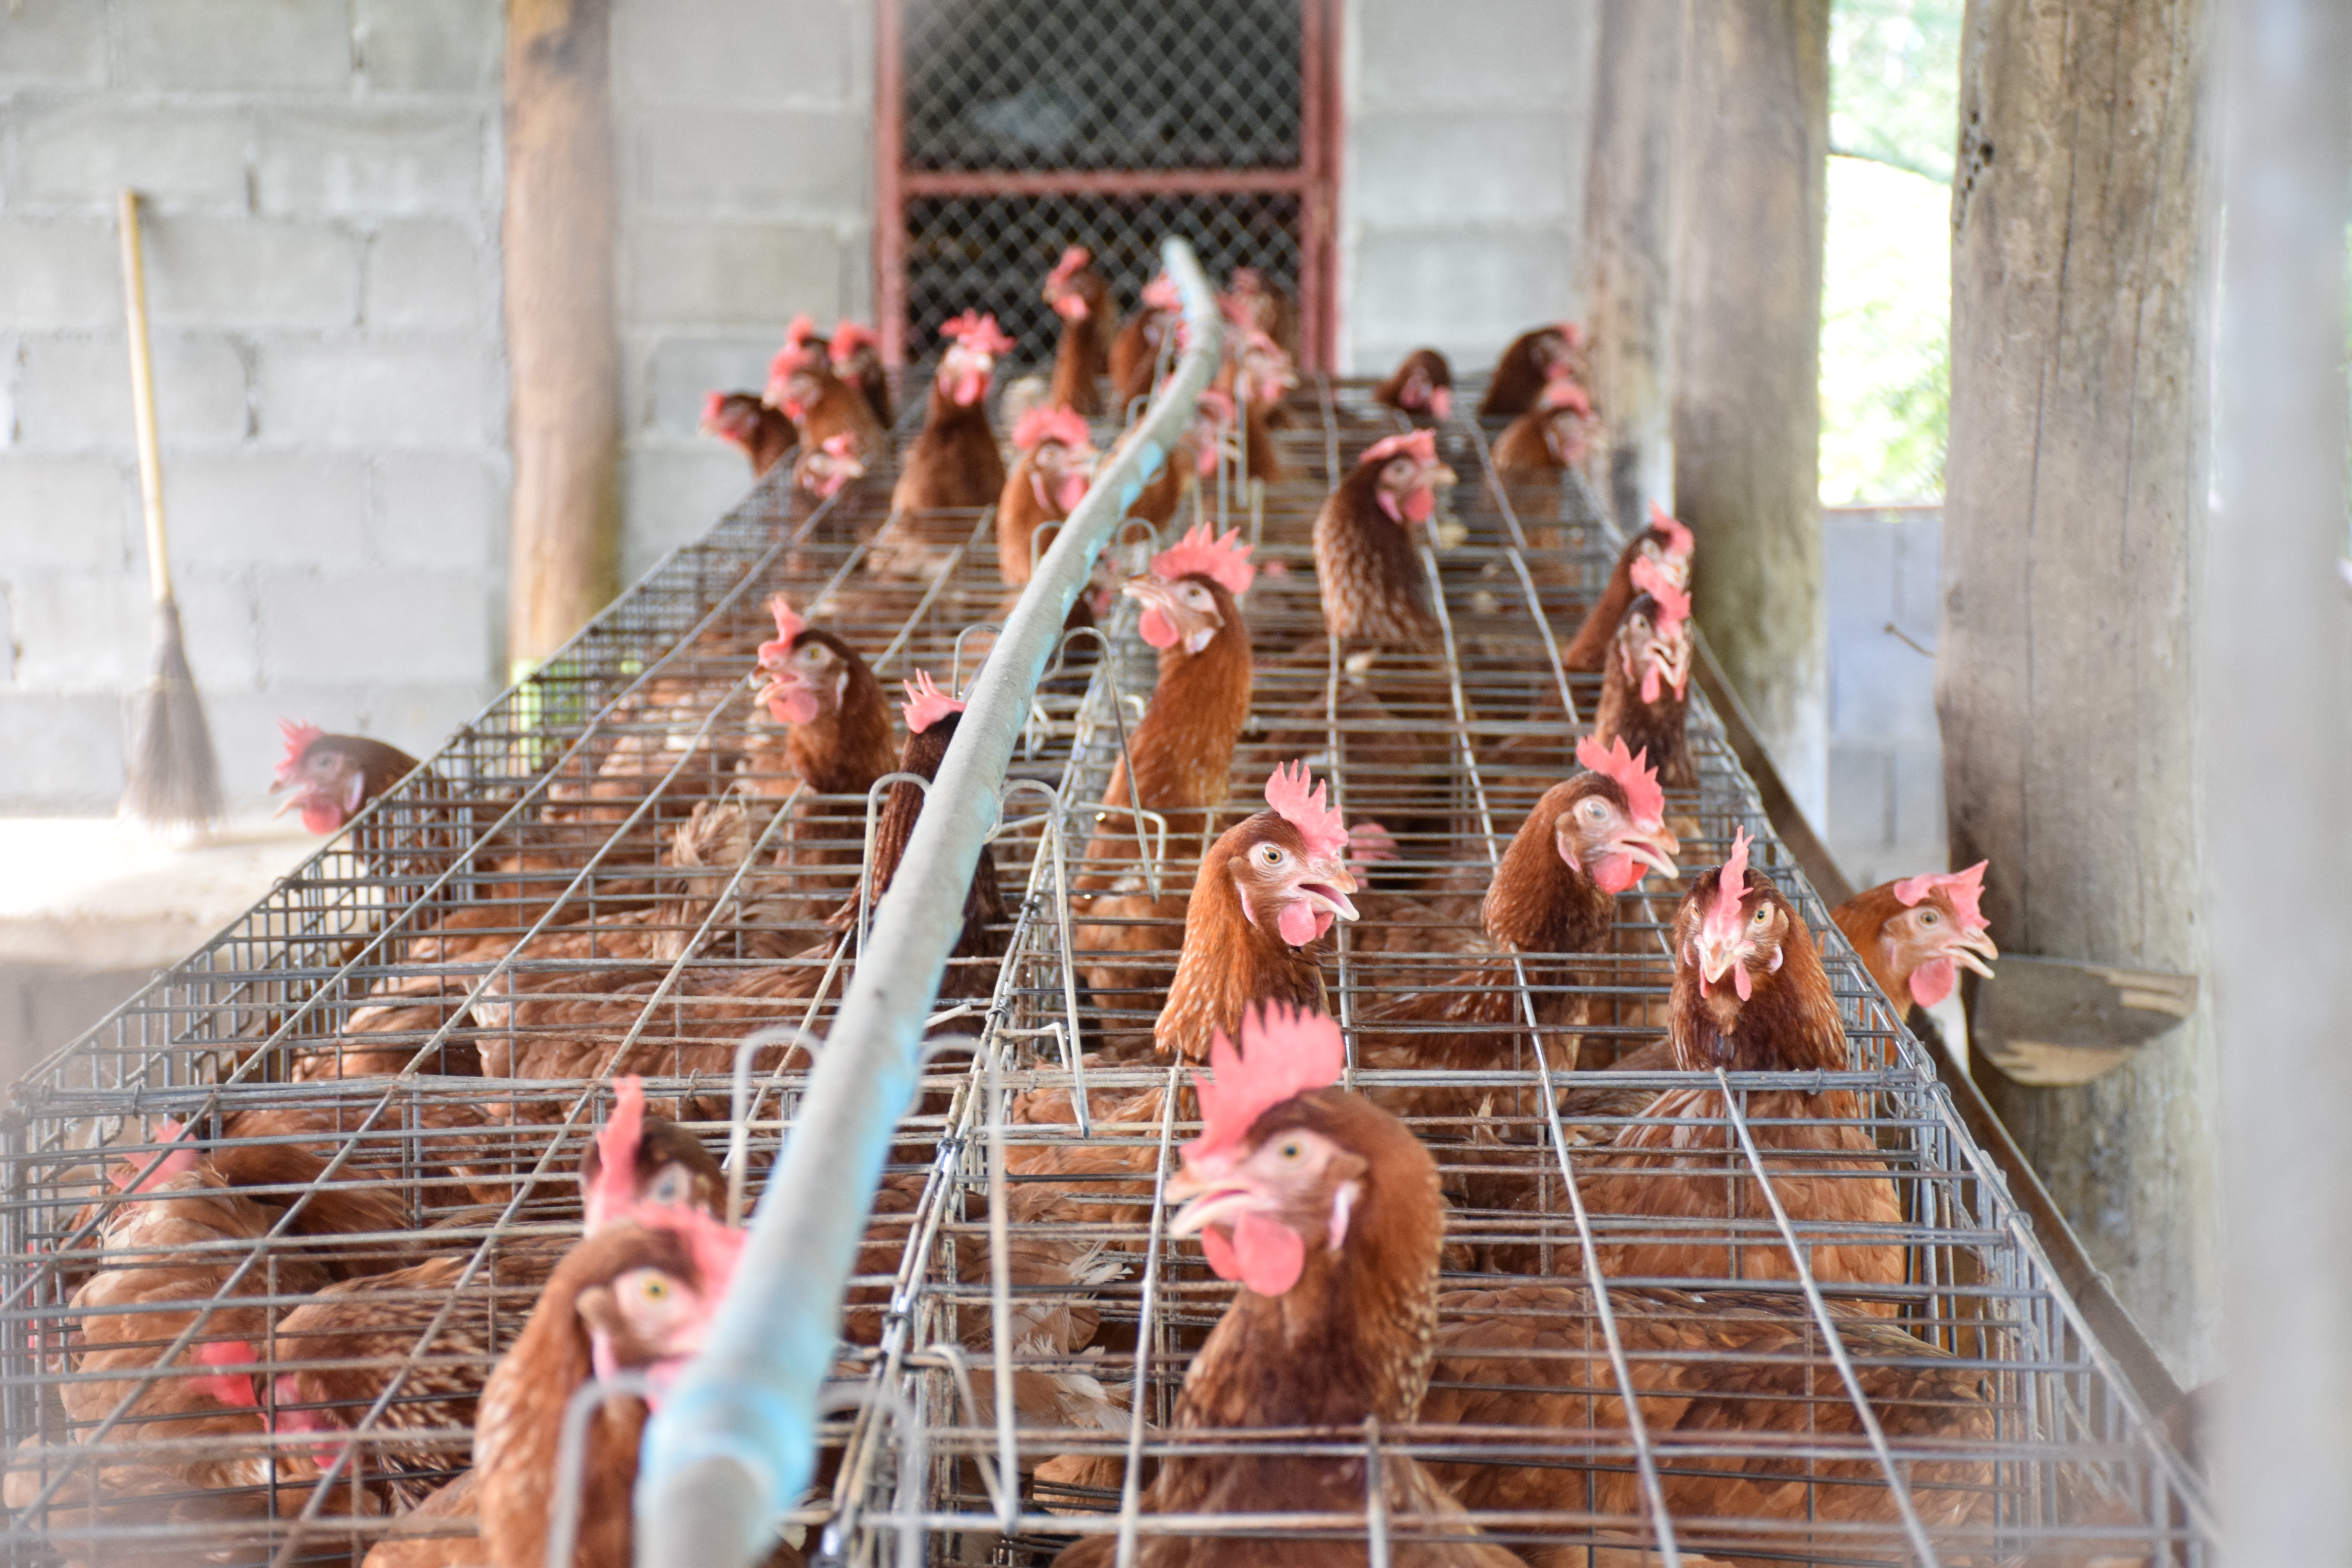
chicken, grilling, barbecue, dish, churrasco food, poultry, meat, cuisine, food, cooking, cage, barbecue grill, grillades, roasting, flesh